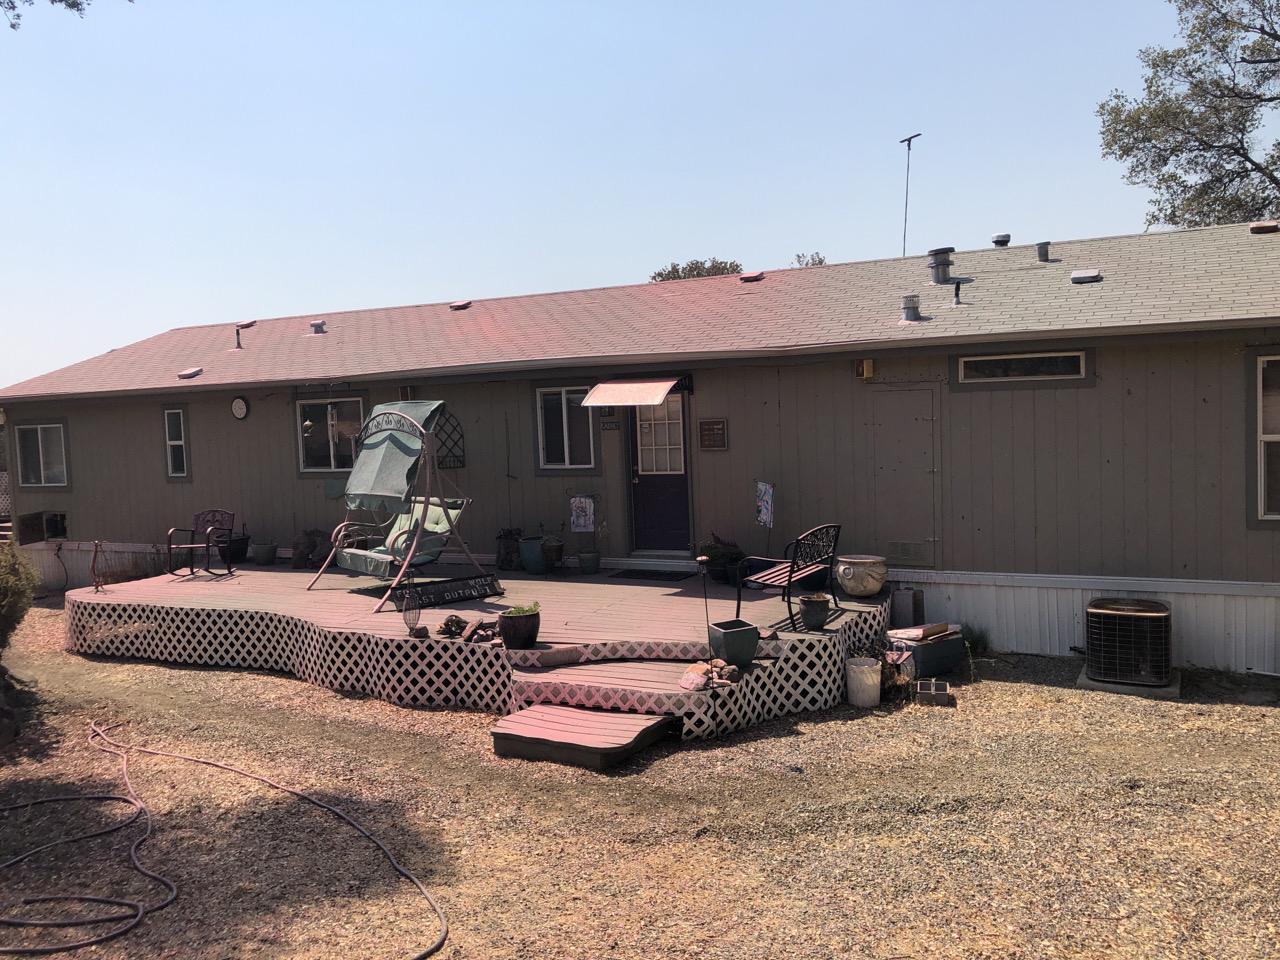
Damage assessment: no_damage